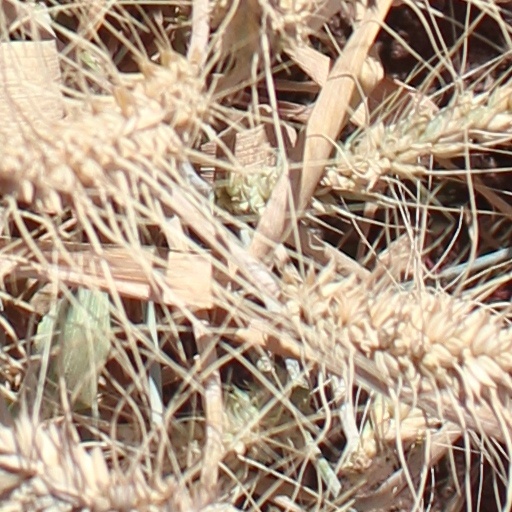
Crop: wheat